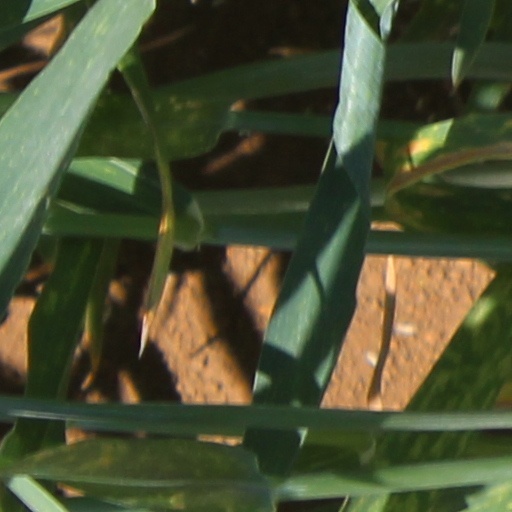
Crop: wheat